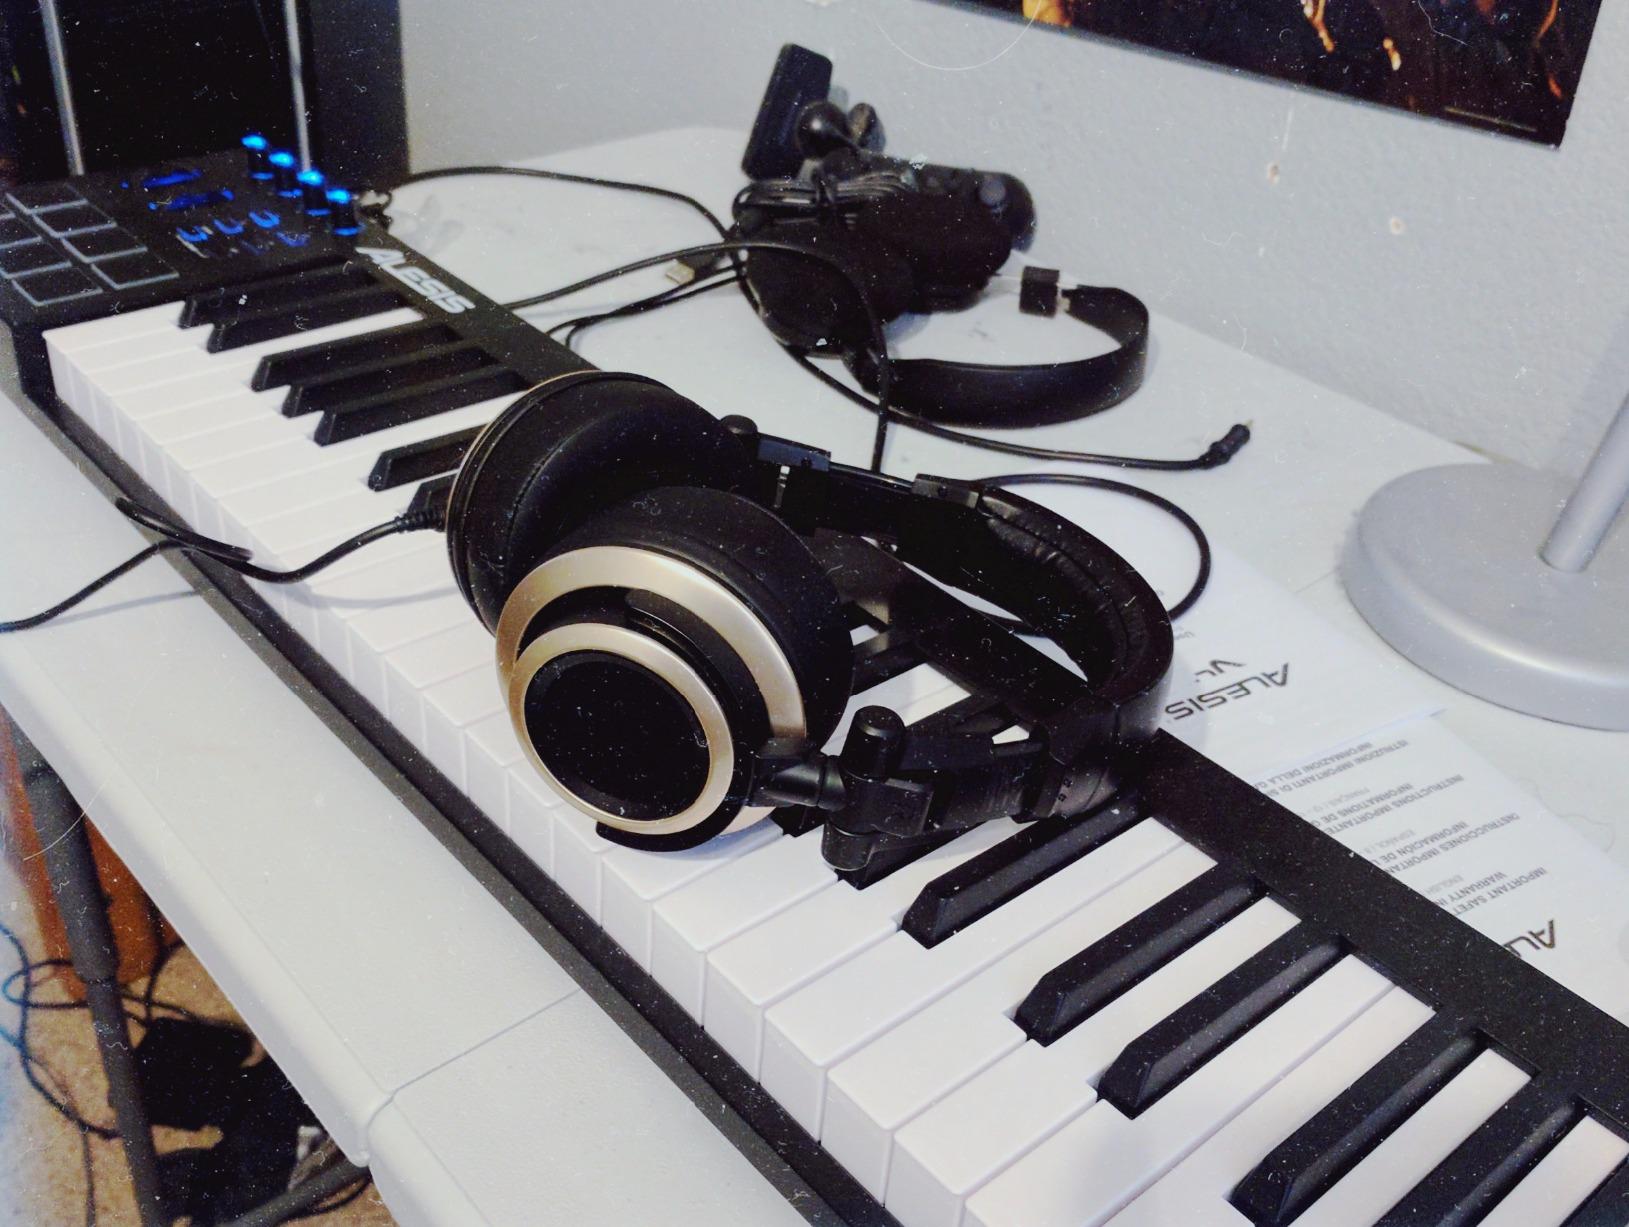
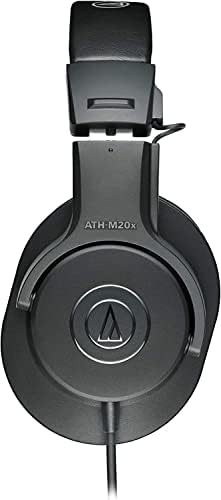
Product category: headphones
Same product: no